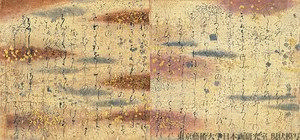
Le musée d'art Tokugawa est un musée d'art privé, situé dans l'ancienne résidence « Ōzone Shimoyashiki » à Nagoya, au centre du Japon. Ses collections contiennent plus de 12 000 pièces dont des katanas, des armures, des costumes noh et des masques, des meubles laqués, des céramiques chinoises et japonaises, des calligraphies et des peintures des dynasties chinoises Song et Yuan.